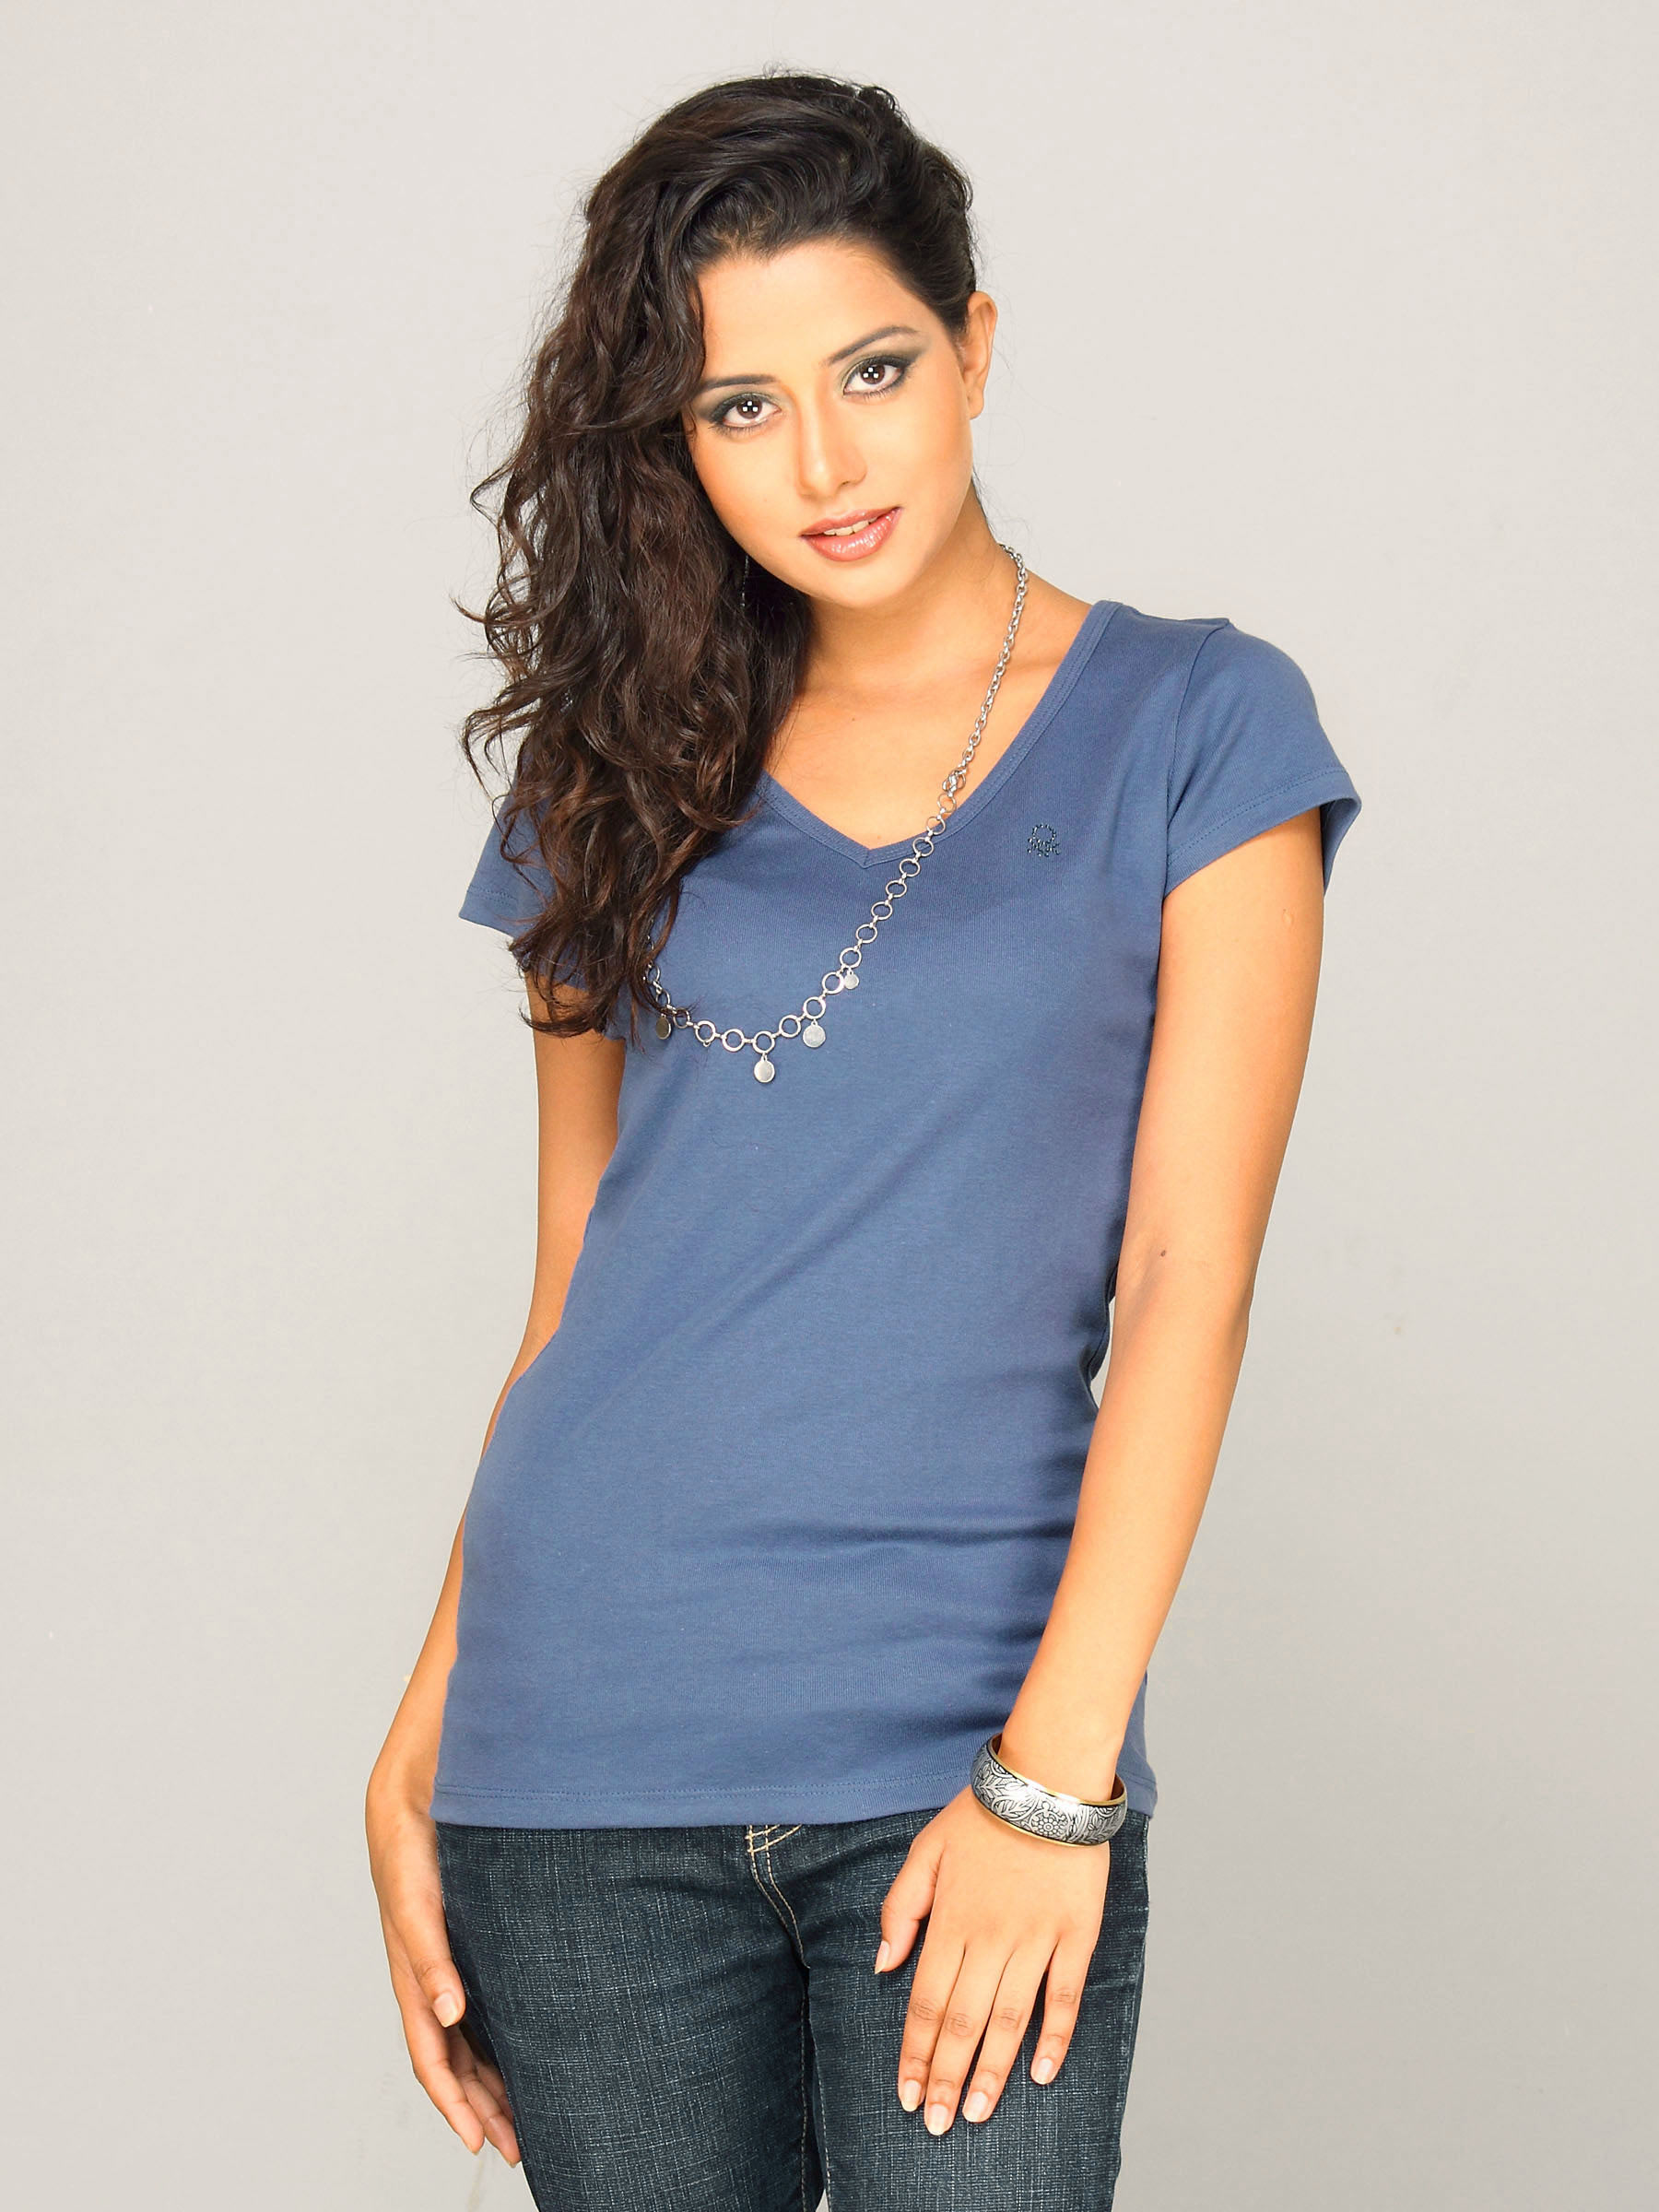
UCB Women's Basic Neck Navy T-shirt
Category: Apparel / Topwear / Tshirts
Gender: Women
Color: Navy Blue
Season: Summer 2011
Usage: Casual